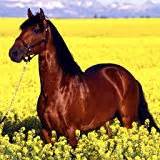
Label: horse